Kevin Keatts

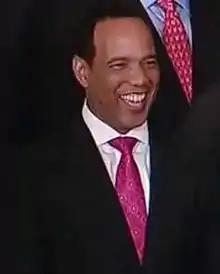
Keatts at the White House in 2013

Kevin Andre Keatts (born July 28, 1972) is an American college basketball coach who was most recently the head coach at North Carolina State University.